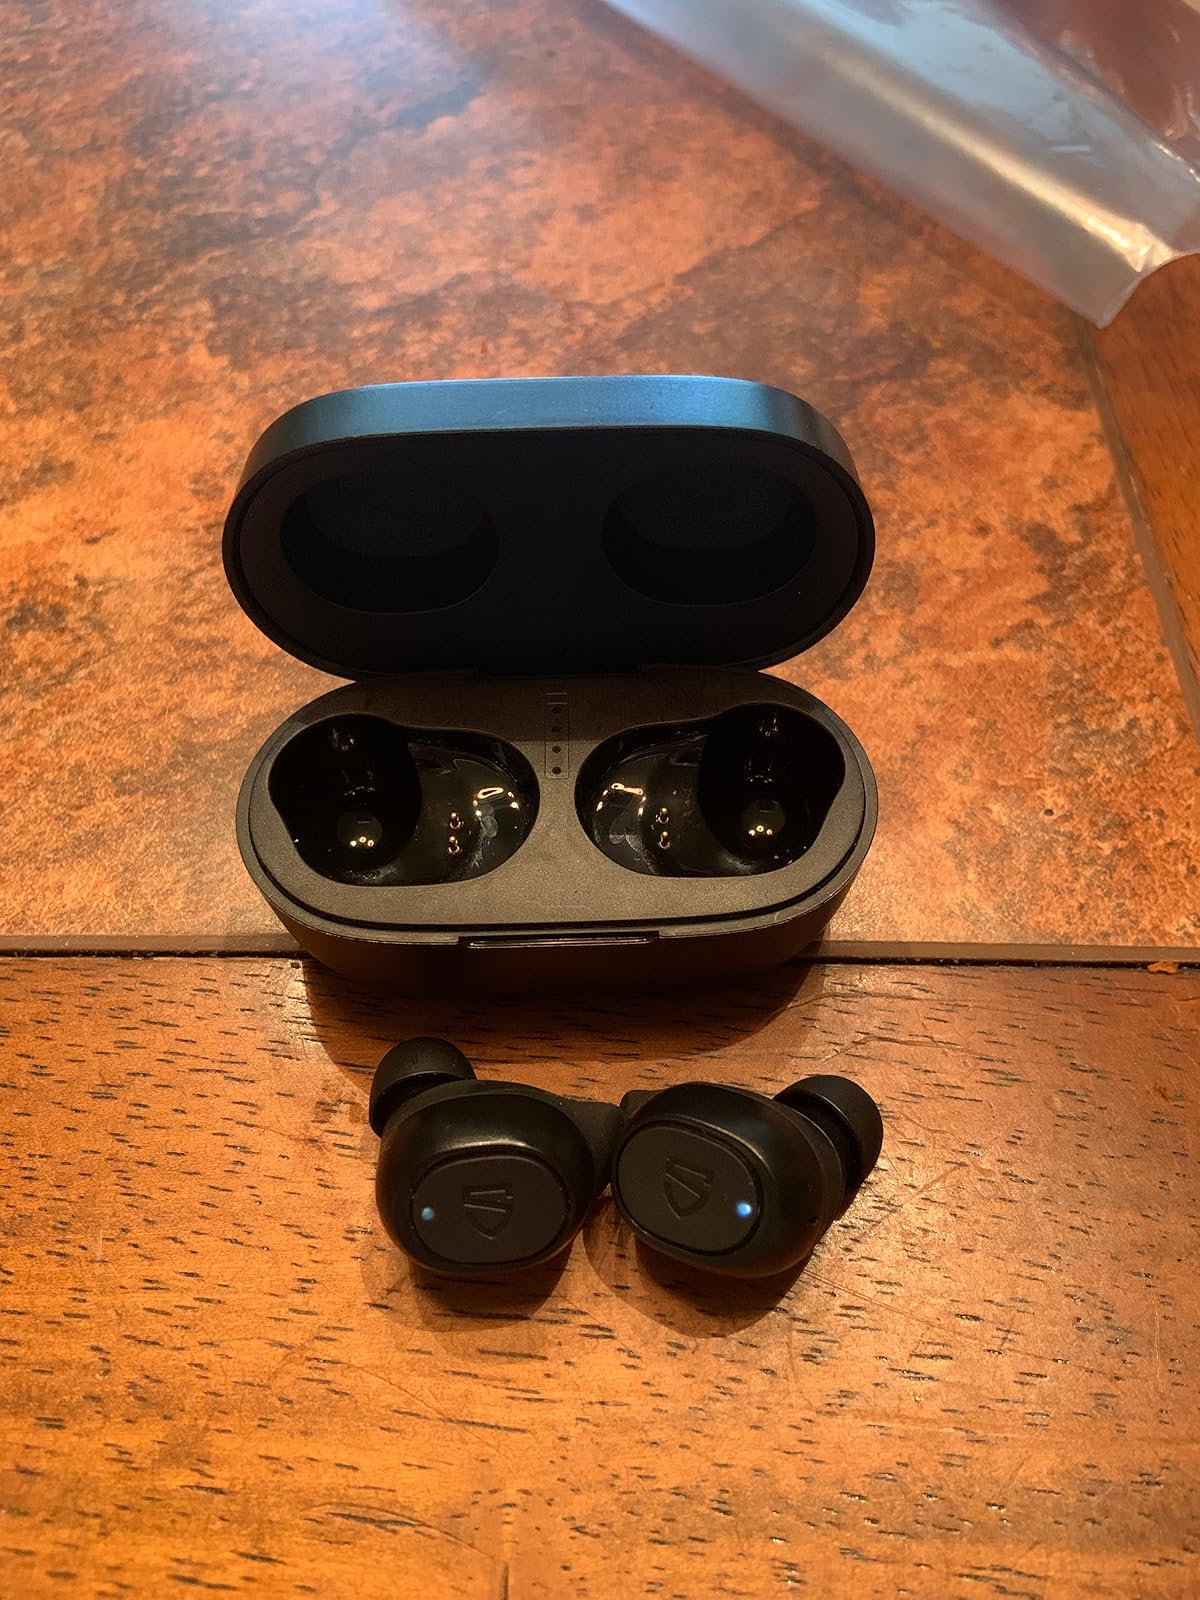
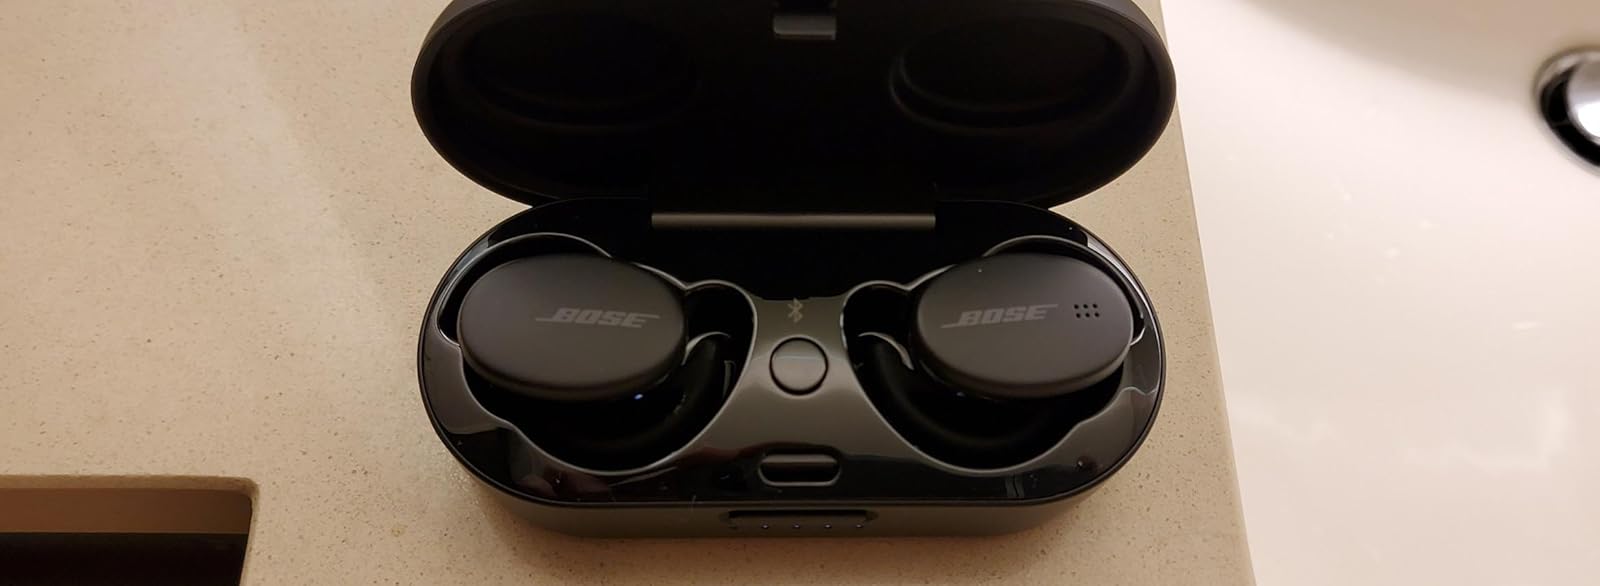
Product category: earbuds
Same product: no